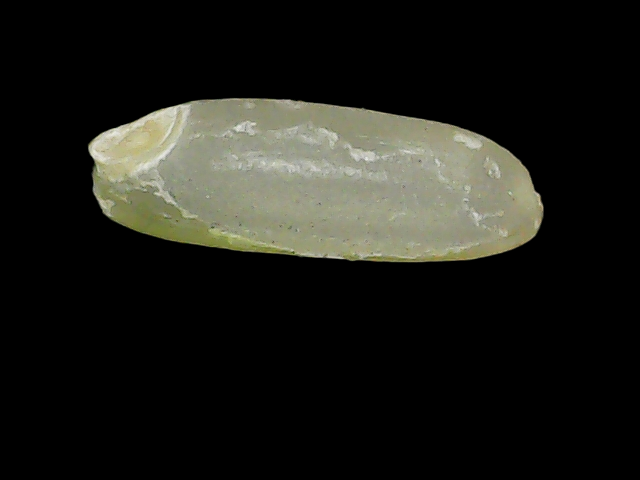
Rice variety: Binadhan11